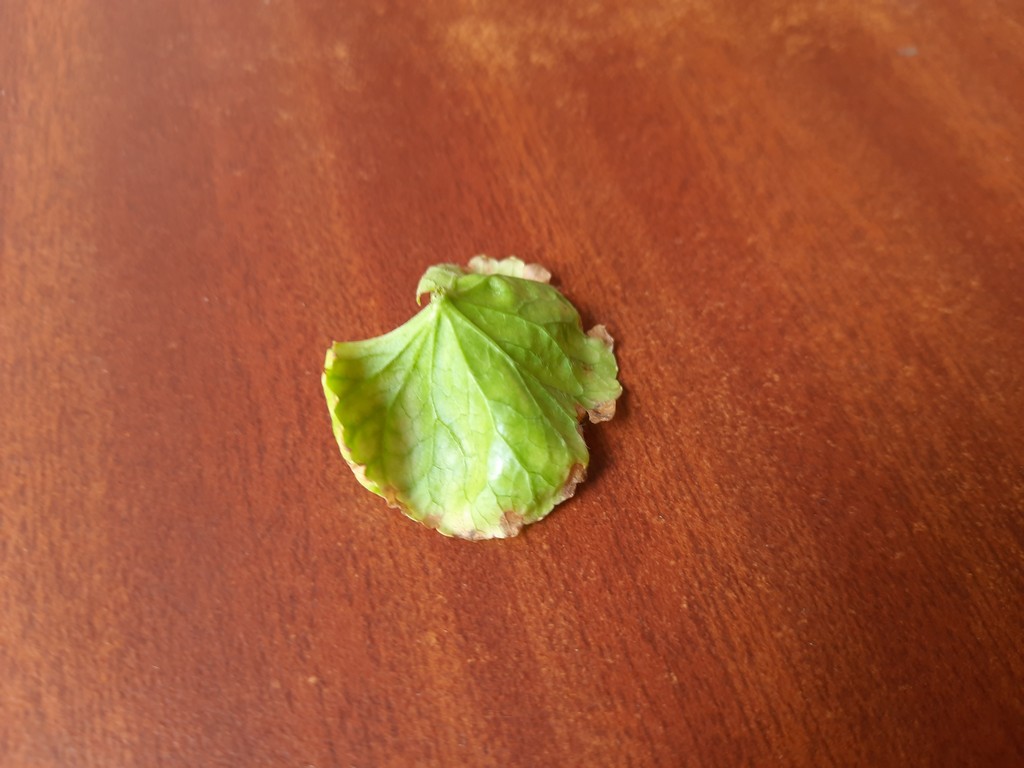
Label: Unhealthy